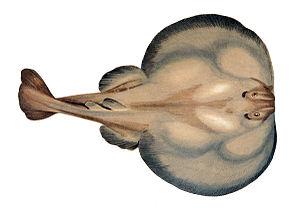
Les raies ou batoïdes forment un super-ordre de poissons cartilagineux caractérisés par un corps aplati, de grandes nageoires pectorales solidaires du tronc et des fentes branchiales ventrales. Le super-ordre contient près de 500 espèces réparties en 13 familles.
Les Elasmobranchii sont une sous-classe de Chondrichthyes qui regroupe les requins et raies.